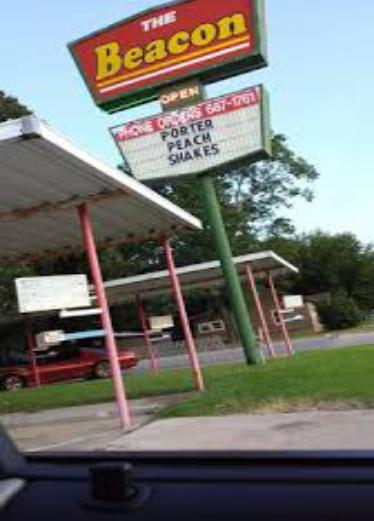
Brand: Beacon Drive In
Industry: Food